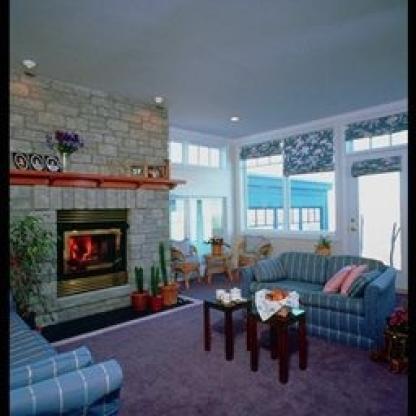
Scene: Indoor